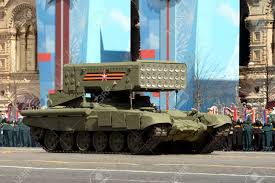
Label: Self Propelled Artillery